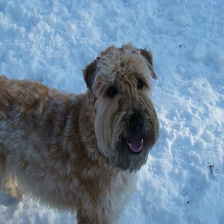
Species: dog
Breed: wheaten terrier